List of Dark Angel characters

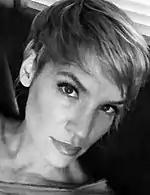
Ashley Scott plays Asha Barlow, an ally of Logan and romantic competition for Max

Asha Barlow (portrayed by Ashley Scott (season 2)) is a member of S.1.W., a militant resistance movement against government corruption. She works closely with Logan on Eyes Only missions but does not know Logan is Eyes Only. She believes, like Det. Matt Sung and most other Eyes Only contacts, that Logan is a messenger for him. Asha has a romantic interest in Logan. She and Alec also almost sleep together in one episode, but nothing comes of it.